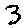
Label: 3